Foreign relations of Hungary

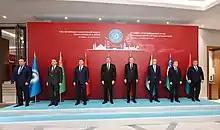
Viktor Orbán at the 8th Summit of the Organization of Turkic States

A number of Hungarian anthropologists and linguists have long had an interest in the Turkic peoples, fueled by the eastern origin of the Hungarians' ancestors. The Hungarian ethnomusicologist Bence Szabolcsi explained this motivation as follows: "Hungarians are the outermost branch leaning this way from age-old tree of the great Asian musical culture rooted in the souls of a variety of peoples living from China through Central Asia to the Black Sea".